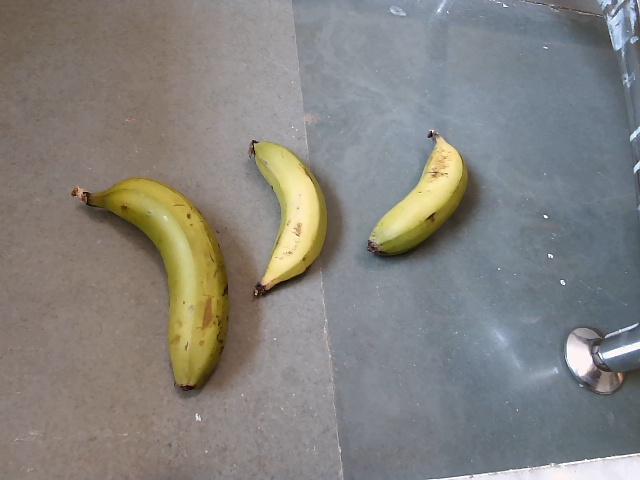
Label: Raw_Banana